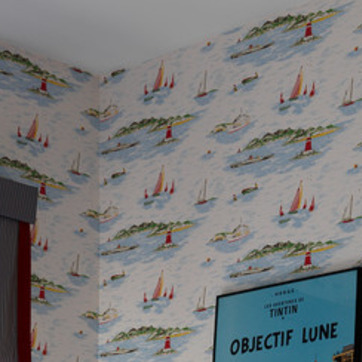
Material: wallpaper